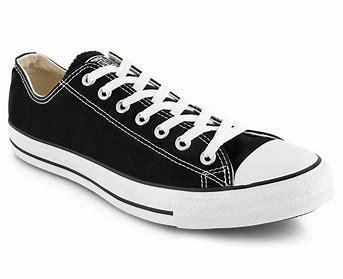
Brand: Converse
Model: Chuck Taylor All Star Top